Tibbie Tamson

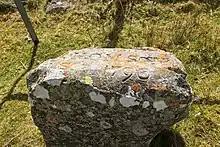
Remains of inscription: "I THOMSON / FS 1790"

At some point after 1790 a rough stone was placed on the grave with ""I H / I THOMSON / FS 1790"" or ""H.L. I.T. F.S. 1790"" carved on it ("Here lies Isabella Thomson for suicide [or 'Felo de se'] 1790"). Thomas Craig-Brown, in his two-volume "History of Selkirkshire" (1886), stated that the stone had been placed there by Michael Stewart, a dyker in the service of the Duke of Buccleuch, who "reopened the grave that he might repair the indecent haste shown at her burial. In the woman's pocket he found one penny and one farthing."